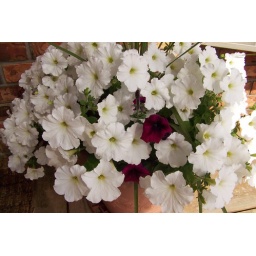
lovely display of white flowers in one of my patio planters.